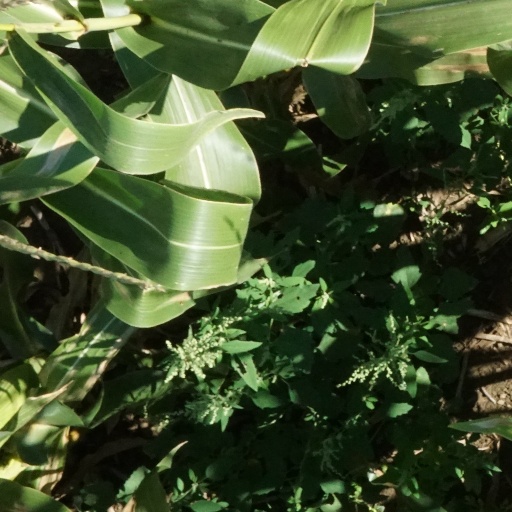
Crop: maize; corn